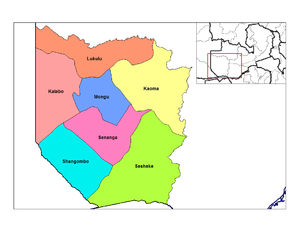
Les dix provinces de Zambie sont divisées en 110 districts.